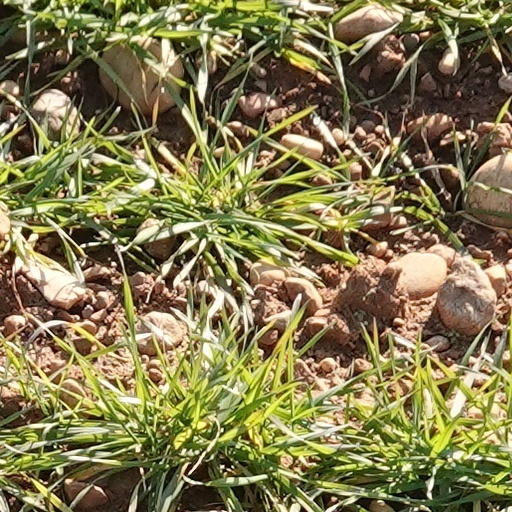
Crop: wheat